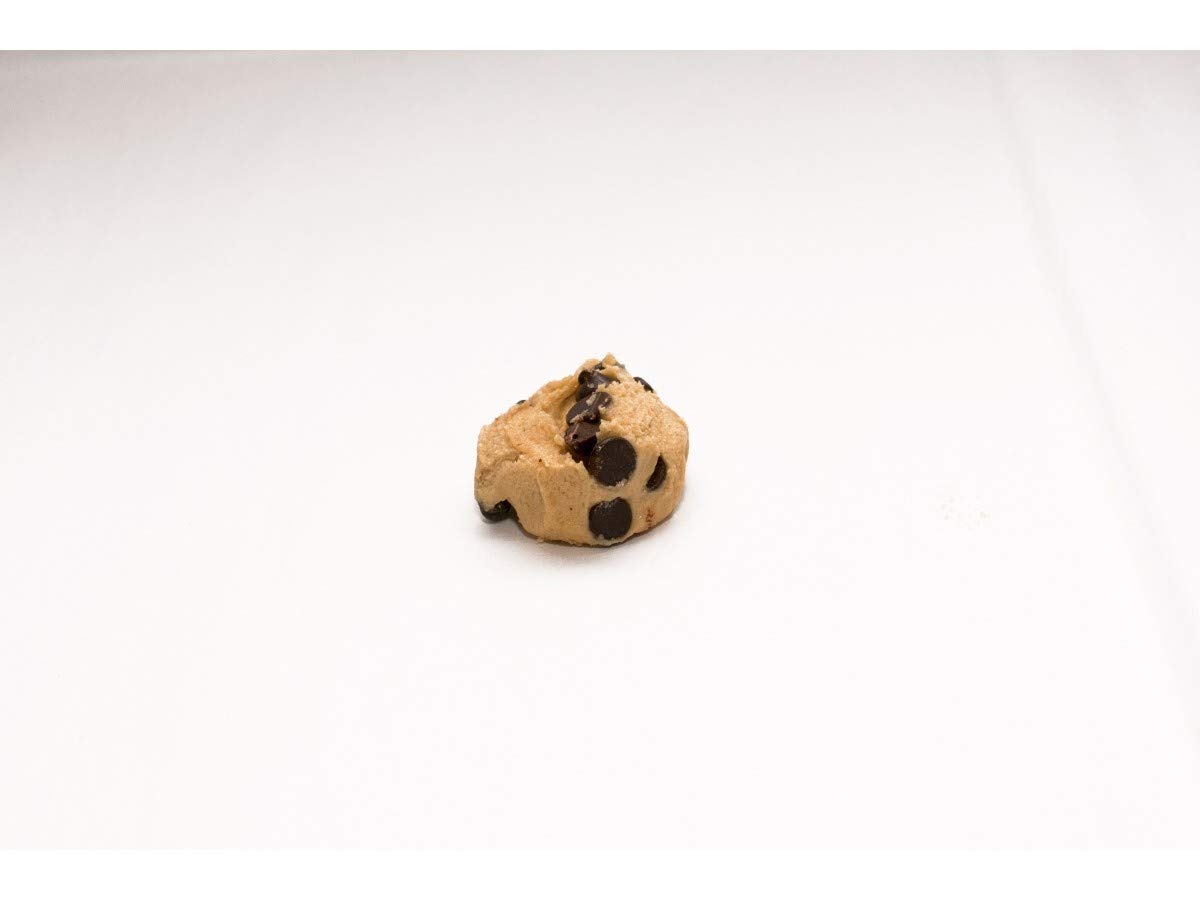
Item Name: Davids Cookies Chocolate Chip Gourmet Cookie Dough, 4 Ounce -- 80 per case.
Bullet Point: Ships frozen, CANNOT be cancelled after being processed.
Product Description: Davids Cookies Chocolate Chip Gourmet Cookie Dough, 4 Ounce -- 80 per case. Chocolate chip cookies made with farm-fresh ingredients.
Value: 80.0
Unit: Count

Price: 136.96